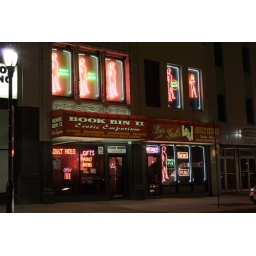
Love, love, love this shot. I took this out my car window while stuck in traffic in Philadelphia.